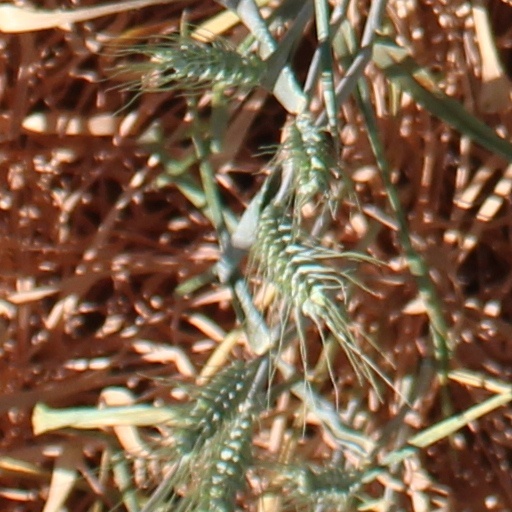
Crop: wheat